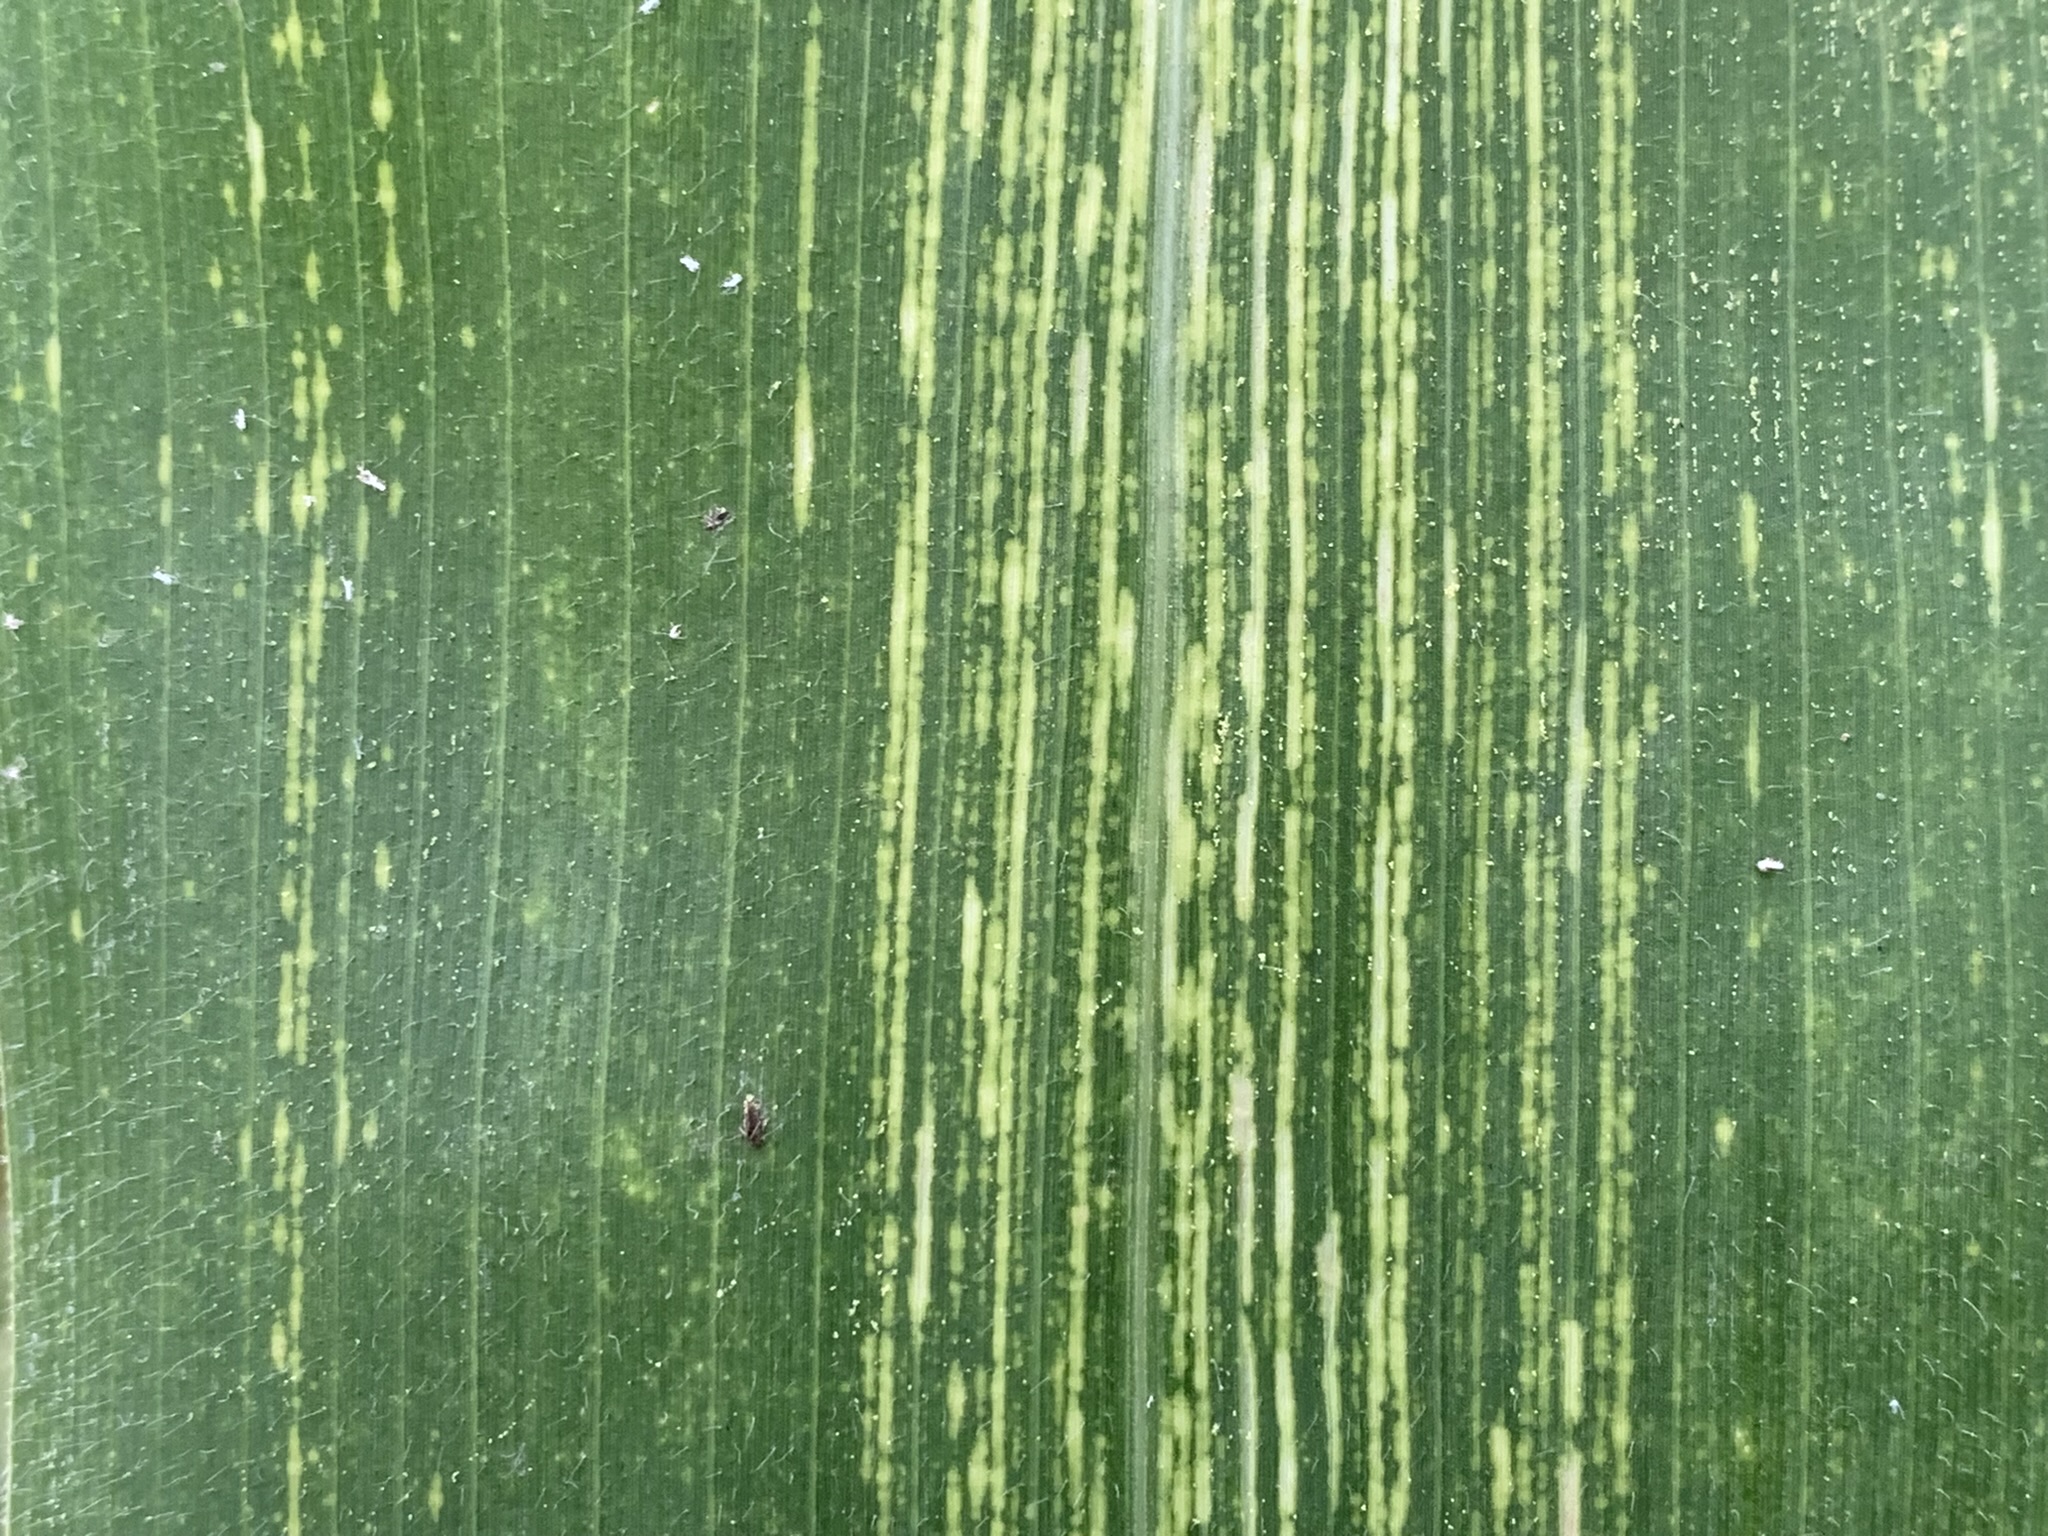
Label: MSV